Franz Xaver Kraus

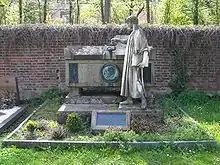
Gravesite of Kraus at the Hauptfriedhof Freiburg

Kraus was a devout Catholic, and an admirer of the Cardinal John Henry Newman, whom he visited at Birmingham. The Catholic Encyclopedia characterizes him as inclined towards Liberal Catholicism, especially regarding ecclesiastical polity, and involved with Americanism and Modernism. Other authors stress the social conservatism of Kraus, who was highly critical of modern mass mobilization by democratic parties, especially by the Catholic Centre Party in Baden.